Mount Tampin

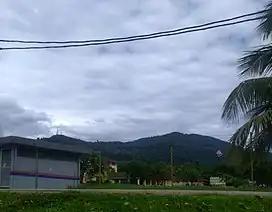
Southeastern aspect. The lower peak to the left is Bukit Tampin (560 m)

Mount Tampin (Malay: "Gunung Tampin") is a mountain in Tampin District, Negeri Sembilan, Malaysia, close to the border with Malacca.